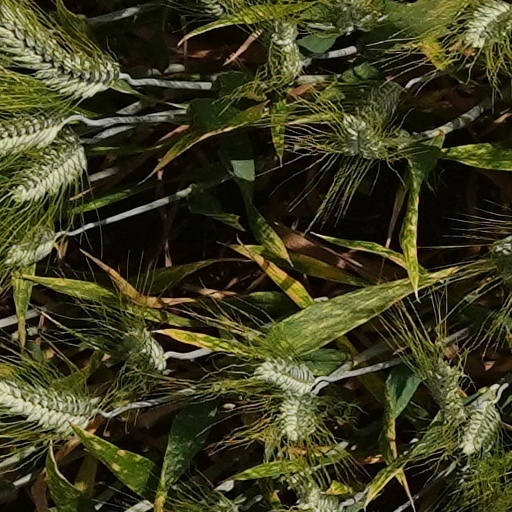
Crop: wheat